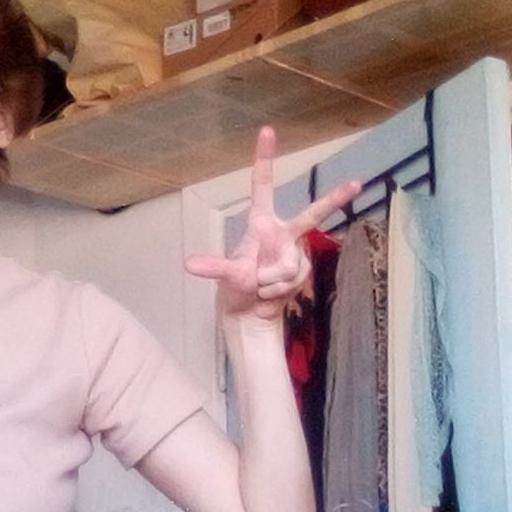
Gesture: three2